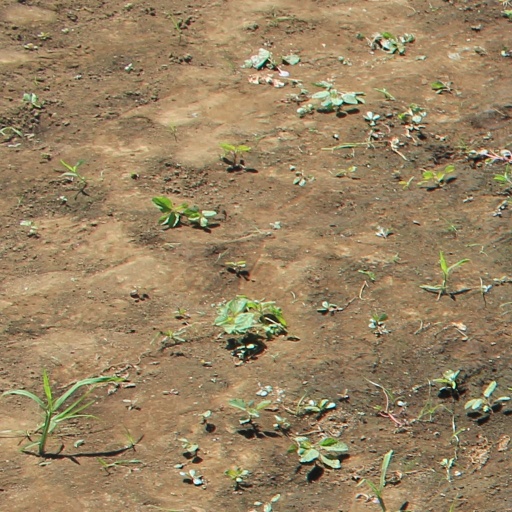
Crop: soybean